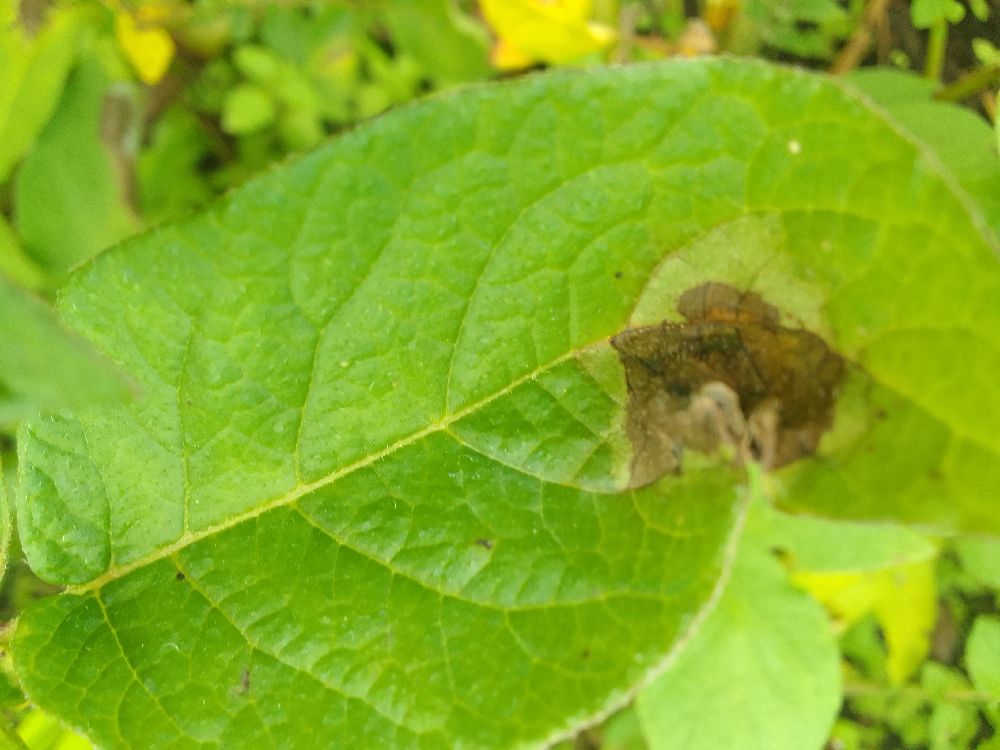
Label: Late blight